Ishikawa clan

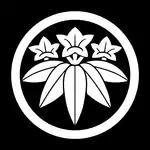
Ishikawa clan emblem

is a Japanese samurai family which descended from the Seiwa Genji.